Hyperbass flute

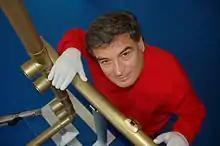
Roberto Fabbriciani with hyperbass flute

The first composition for the hyperbass flute with live electronics and magnetic tape is "Persistenza della memoria" by Alessandro Grego, published in 2001 by the ARTS label on the CD "Flute XX vol.2". In 2002, Italian composer Nicola Sani composed "Con Fuoco" for hyperbass flute and 8-track magnetic tape, which Fabbriciani recorded at the electronic studio of the Westdeutscher Rundfunk (WDR) in Cologne, Germany. The track was released on a CD called "Elements" on the Stradivarius label.